Machado de Assis

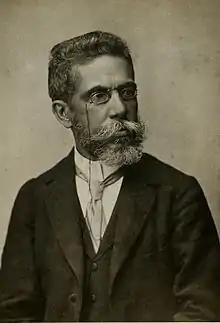
Machado de Assis around age 57, c. 1896

His father, Francisco de Assis, died in 1864. Machado learned of his father's death through acquaintances. He dedicated his compilation of poems called ""Crisálidas"" to his father: "To the Memory of Francisco José de Assis and Maria Leopoldina Machado de Assis, my Parents." With the Liberal Party's ascension to power at that time, Machado thought he might receive a patronage position that would help him improve his life. To his surprise, aid came from the Emperor Dom Pedro II, who hired him as director-assistant in the "Diário Oficial" in 1867, and knighted him as an honor. In 1888 Machado was made an officer of the Order of the Rose.